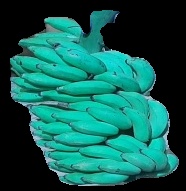
Variety: elakki-bale
Grade: grade3